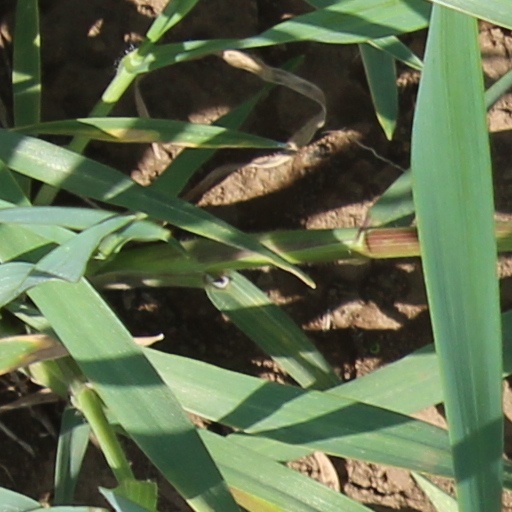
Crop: wheat